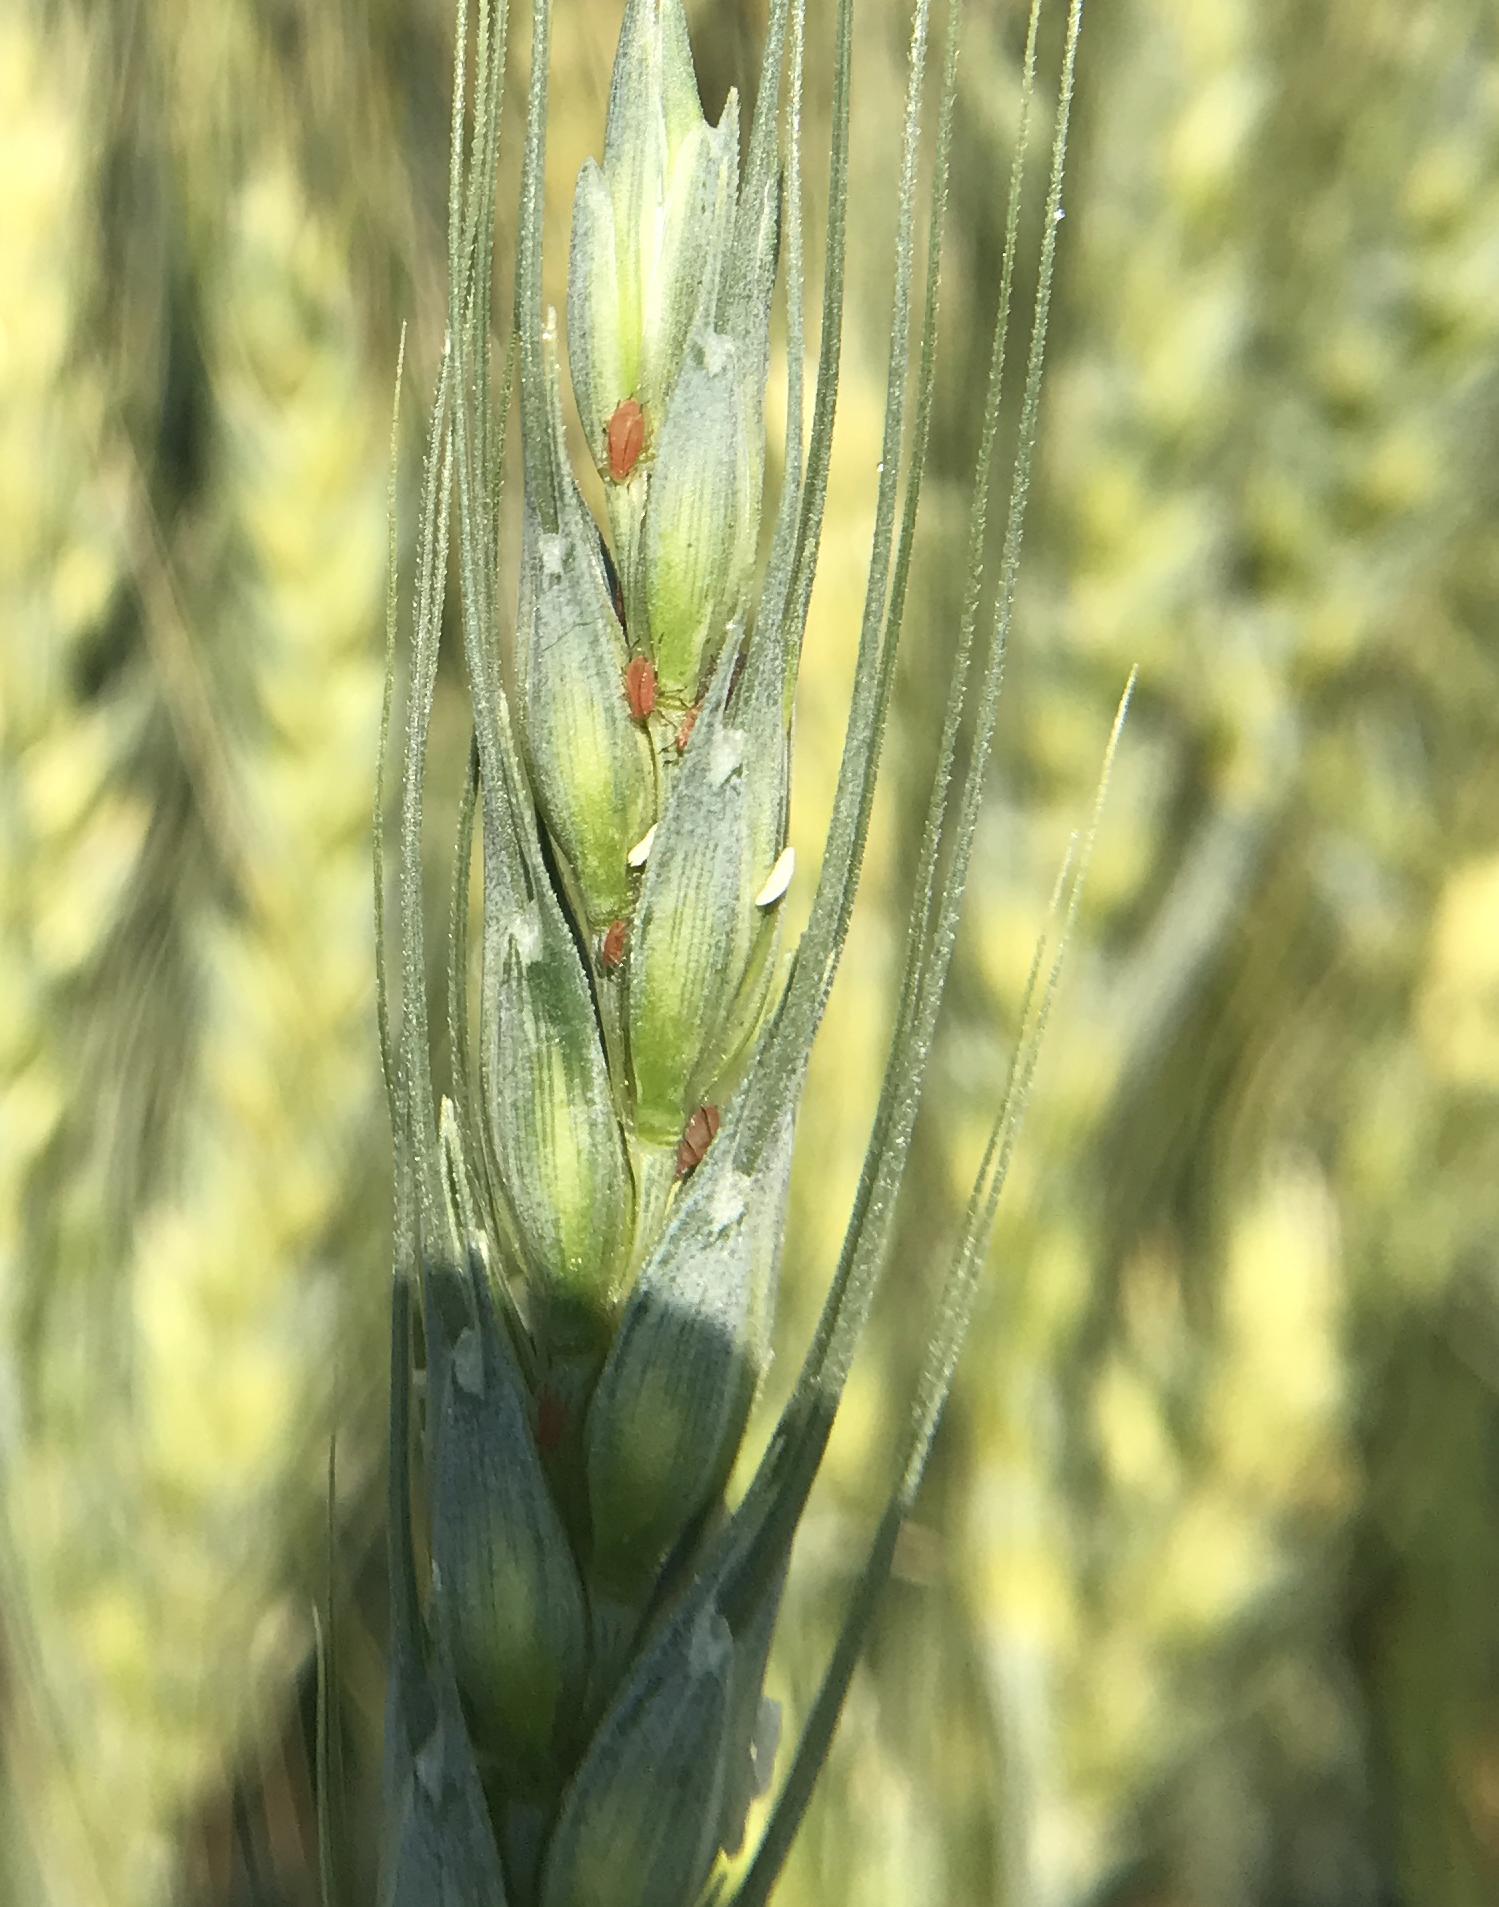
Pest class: english_grain_aphid